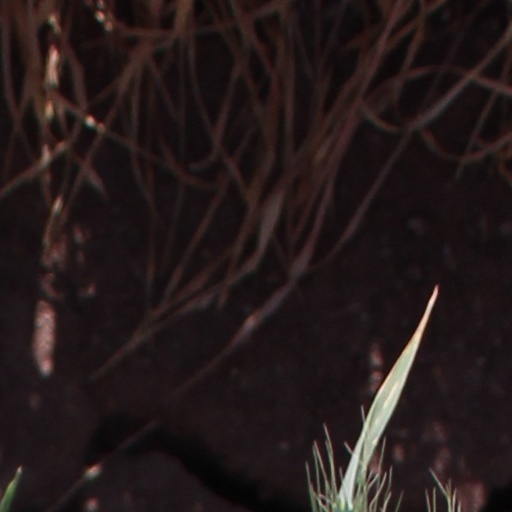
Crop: wheat